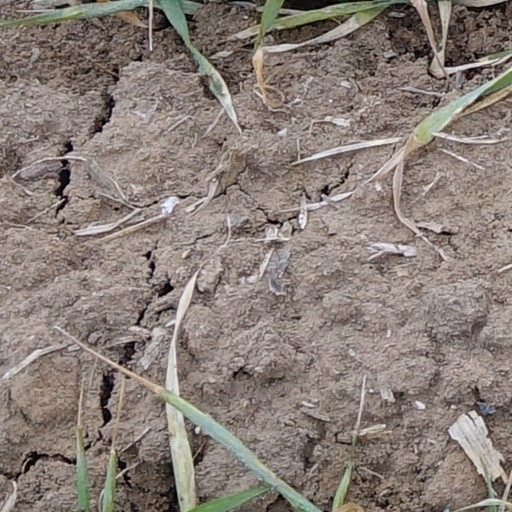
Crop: wheat